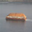
Label: ship